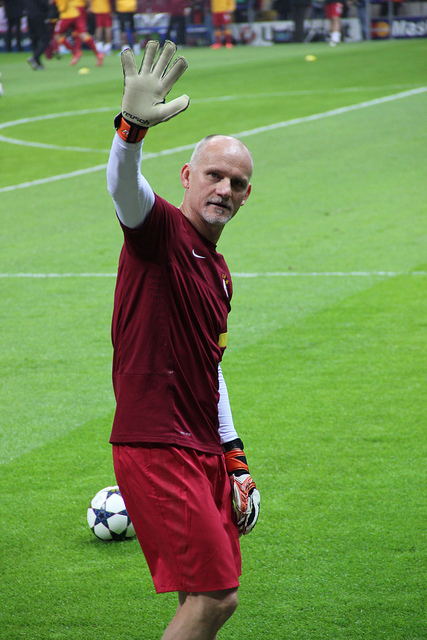
một người đàn ông đang giơ tay lên cao ở trên sân bóng đá